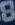
Number: 8